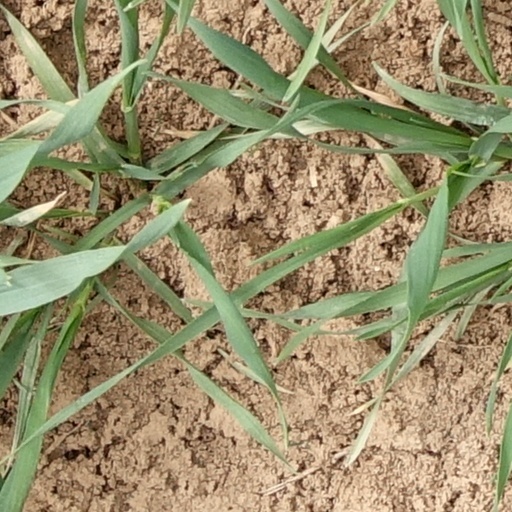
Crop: wheat